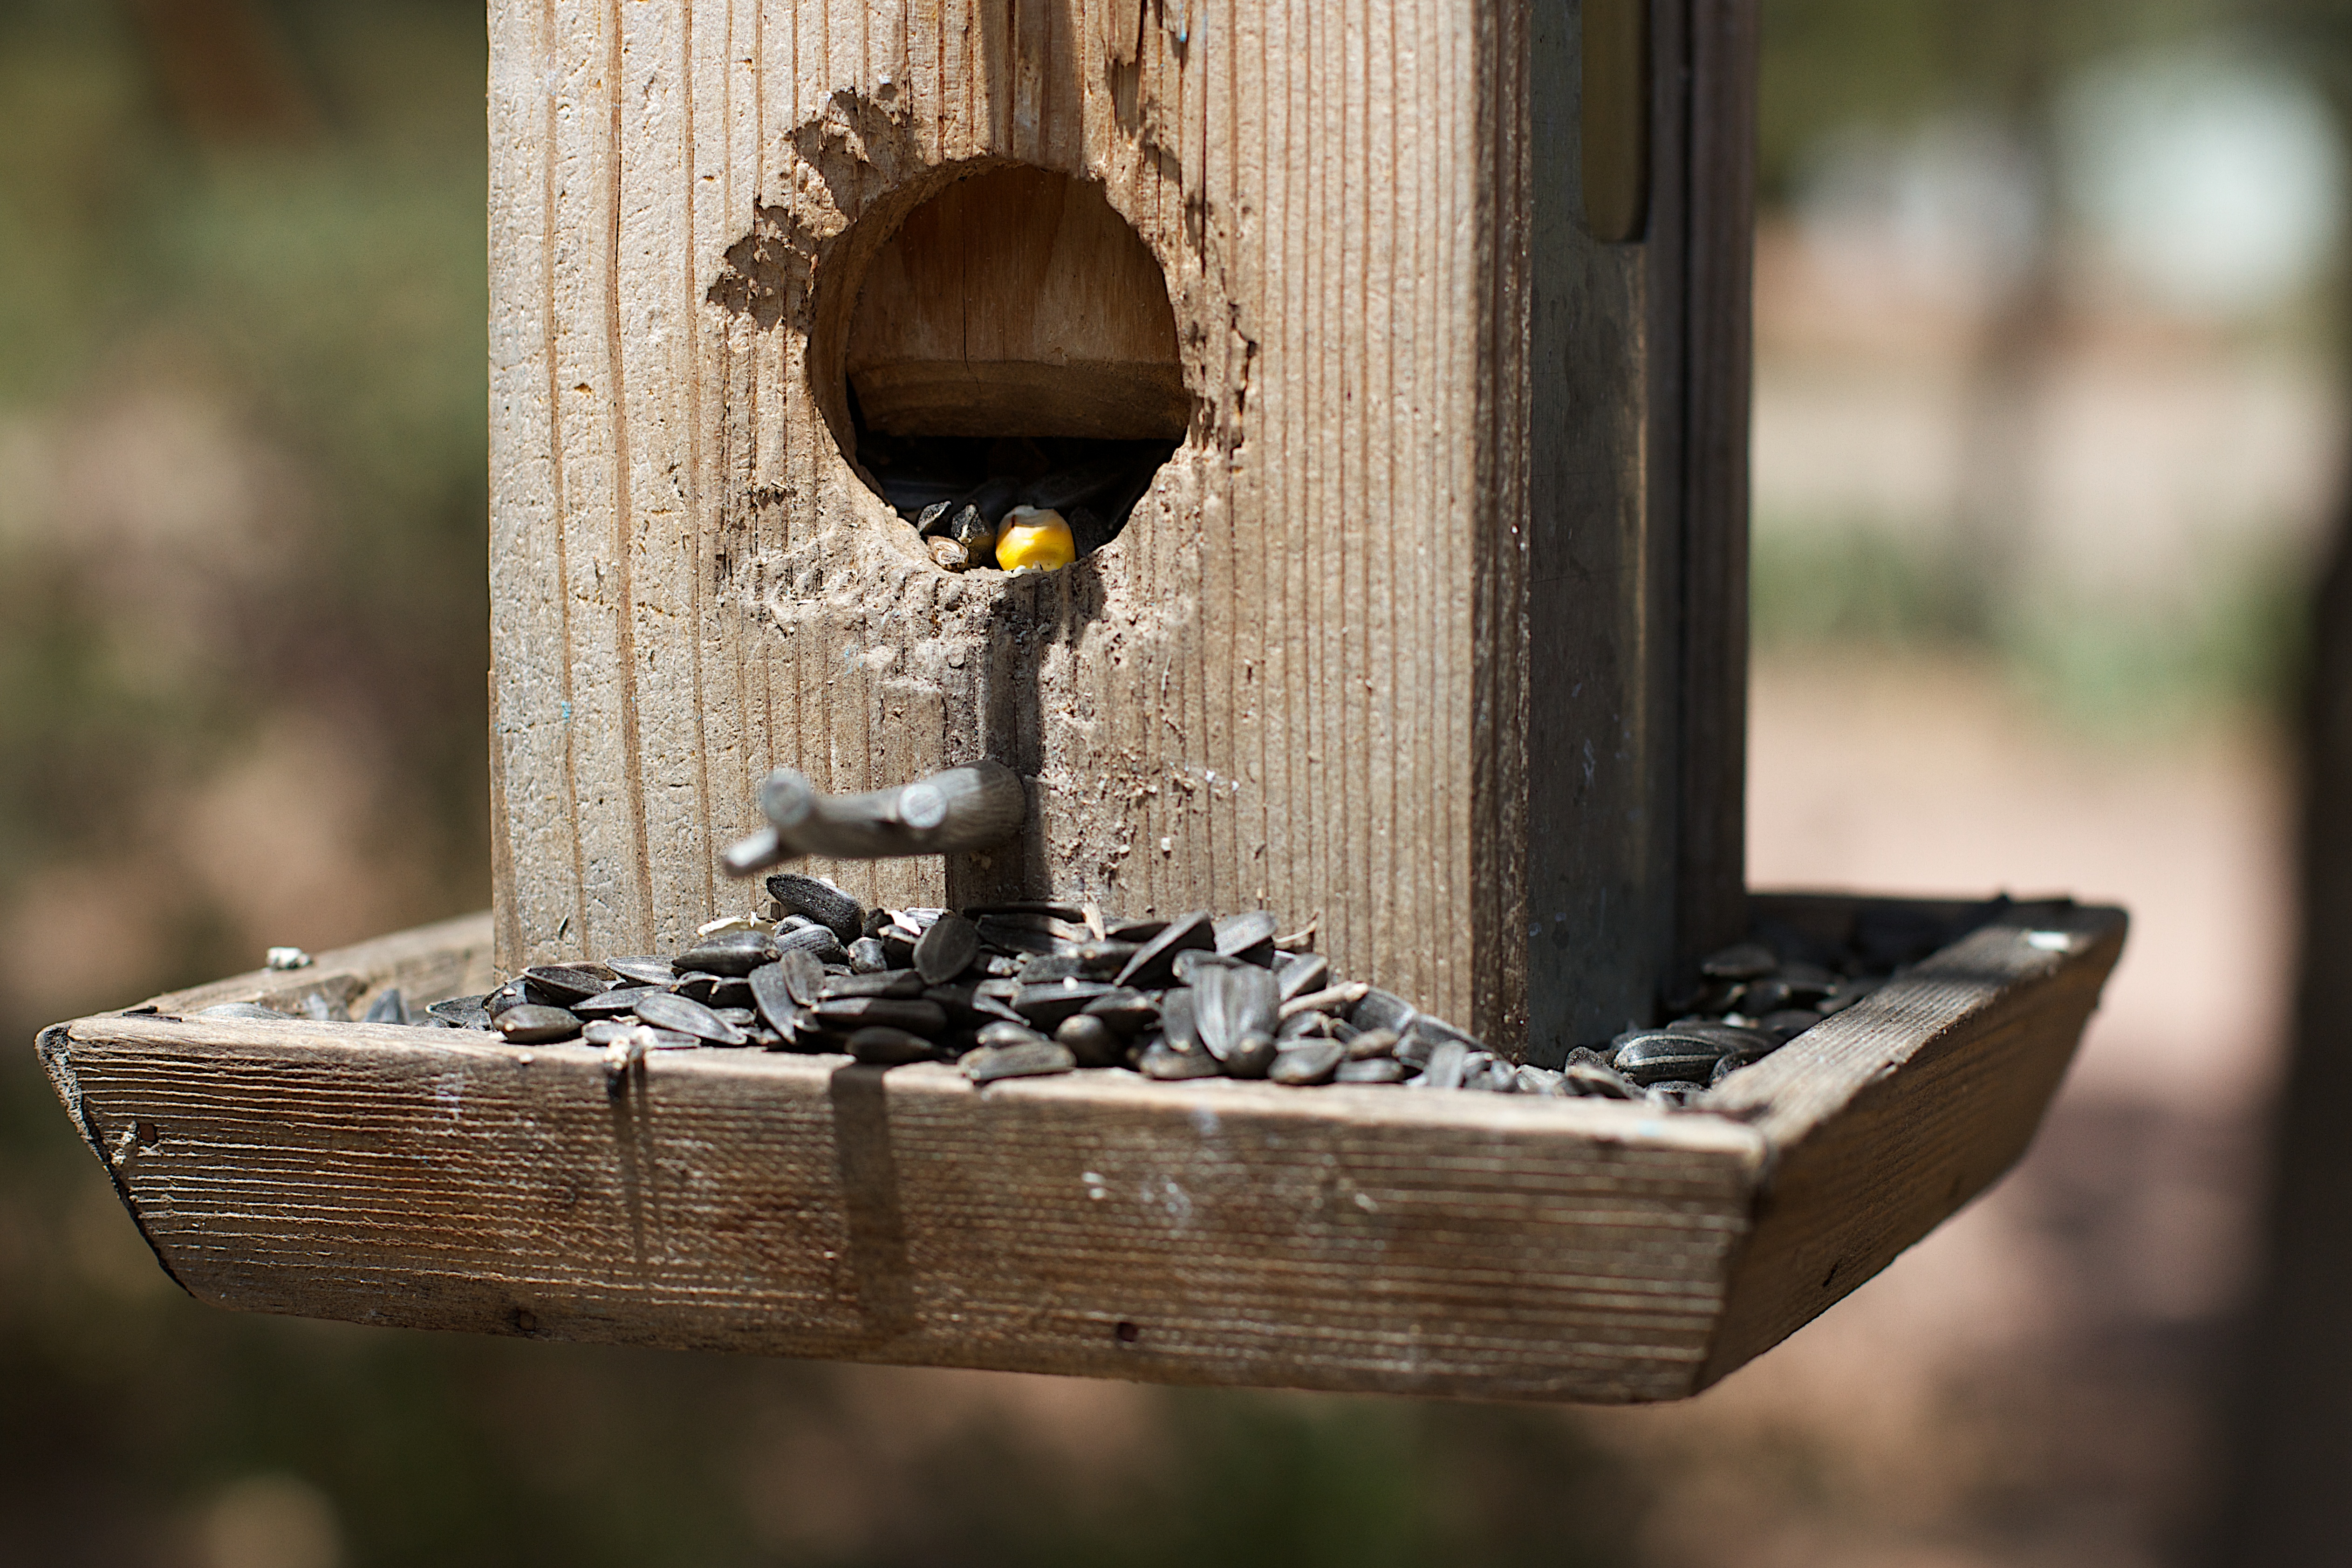
wood, lighting, bird feeder